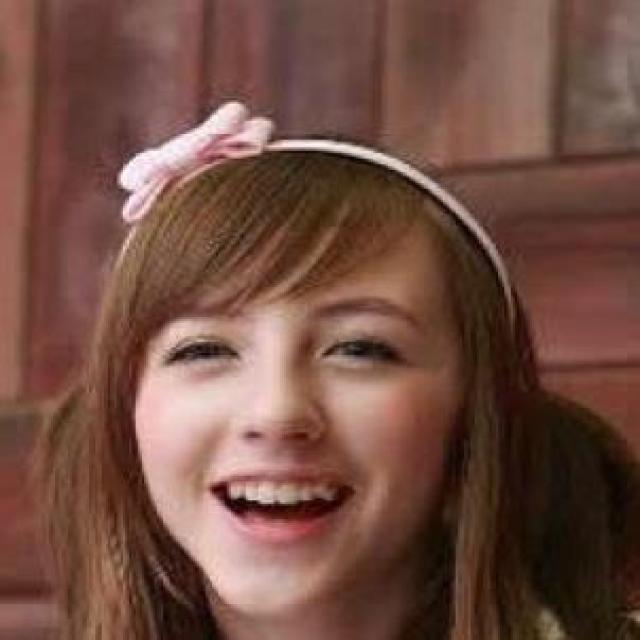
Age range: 13-20